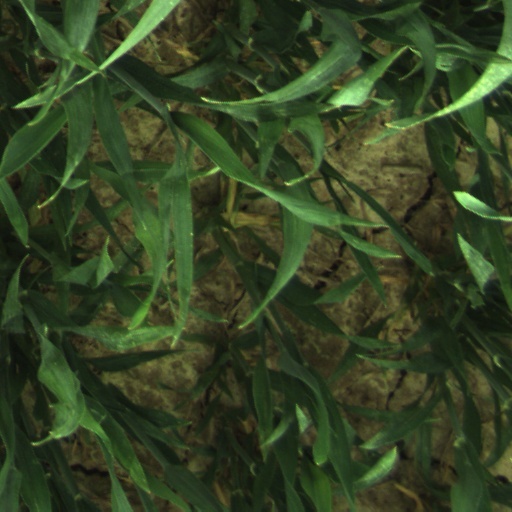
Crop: wheat